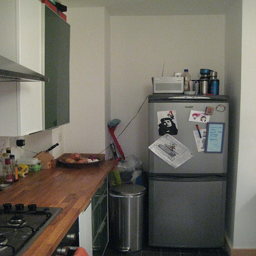
A small refrigerator freezer sitting inside of a kitchen.
A small kitchen with a stove top, wooden counter and refrigerator
A small kitchen with a silver refrigerator and wooden countertops.
A small kitchenette with personal items displayed attractively.
A tiny refrigerator sits in the corner of a small kitchen.